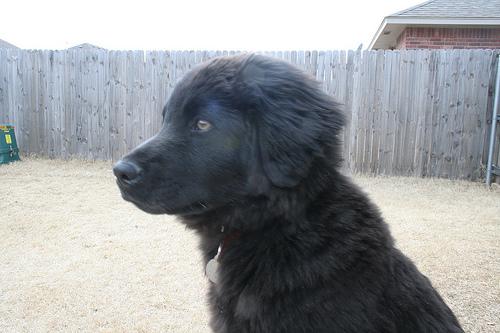
Breed: newfoundland